Ottoman wars in Europe

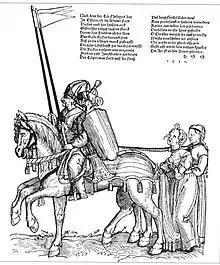
Ottoman advances resulted in some of the captive Christians being carried deep into Turkish territory

The Ottomans took much of Albania in the 1385 Battle of Savra. The 1444 League of Lezhë briefly restored one part of Albania, until Ottomans captured complete territory of Albania after capture of Shkodër in 1479 and Durrës in 1501.